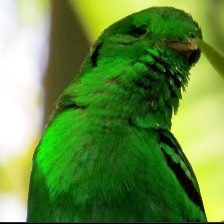
Species: GREEN BROADBILL
Scientific name: CALYPTOMENA VIRIDIS